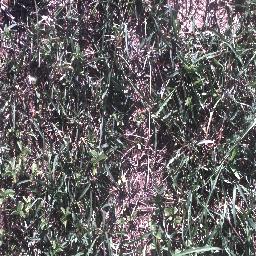
Label: negative